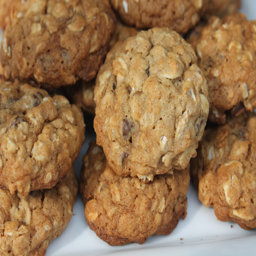
oatmeal cookies with mini chocolate chips